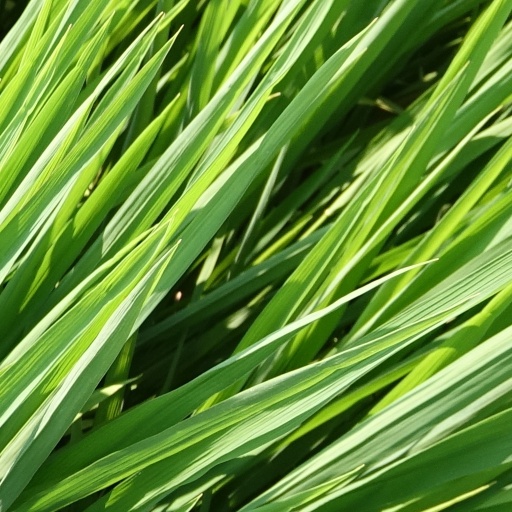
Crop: rice